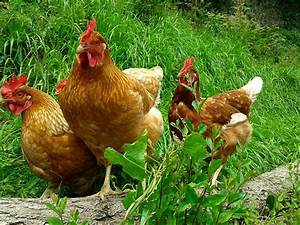
Label: chicken